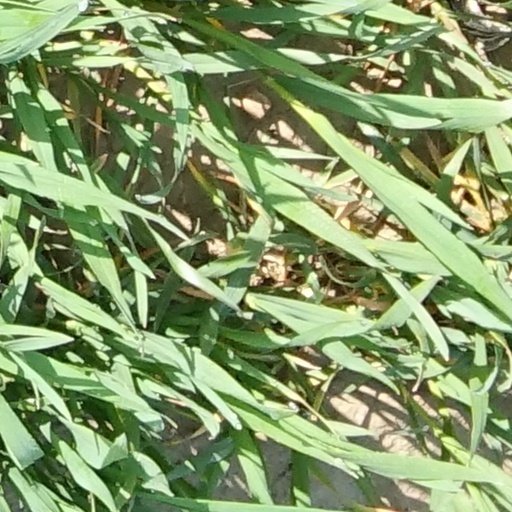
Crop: wheat